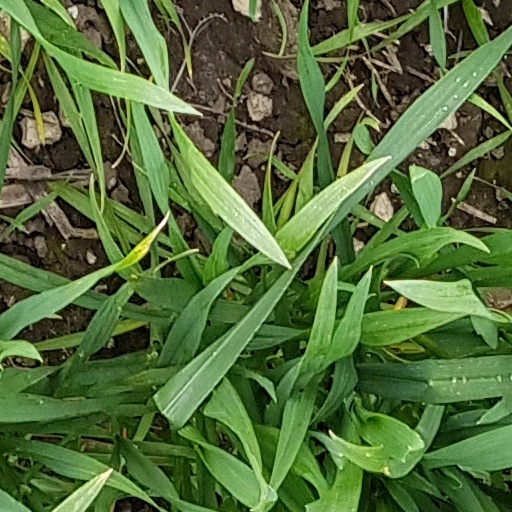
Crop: wheat